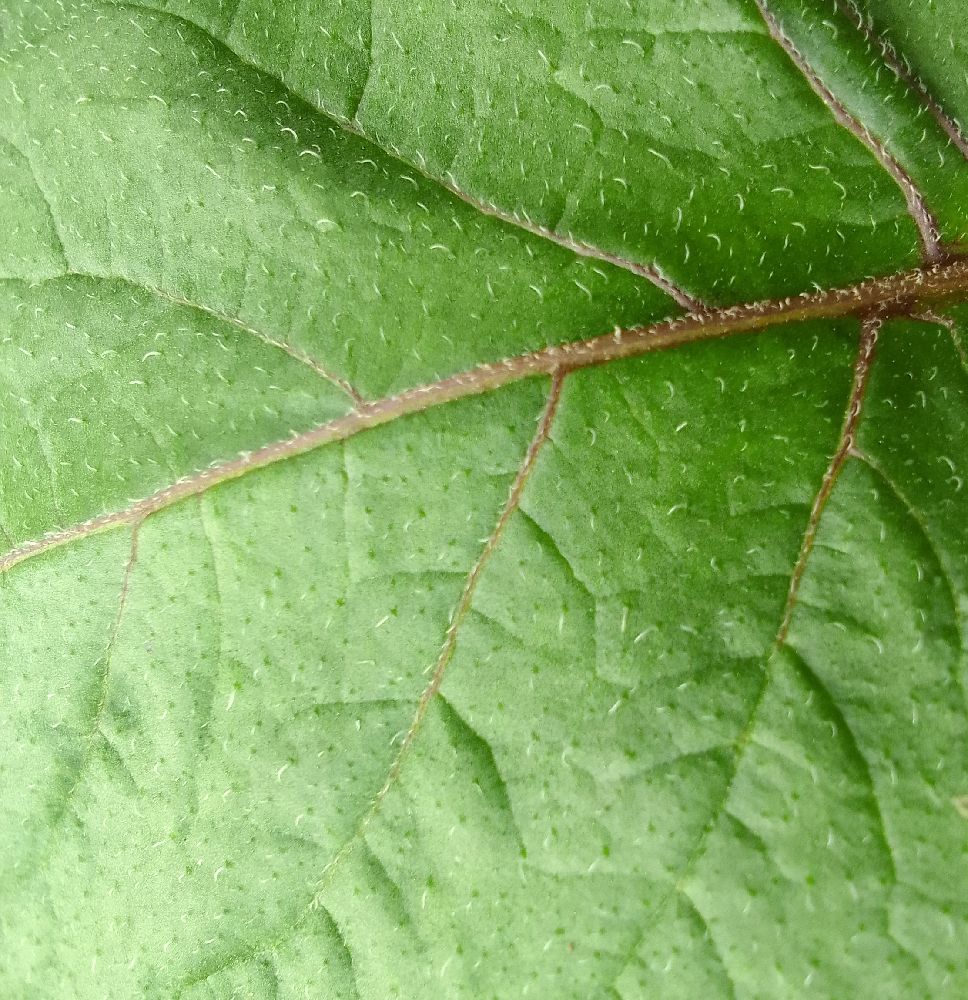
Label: Healthy